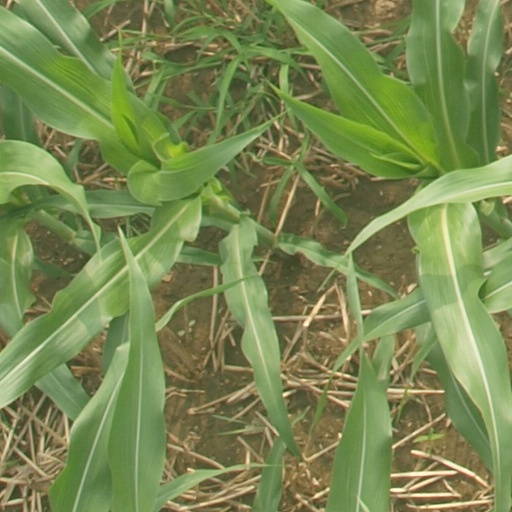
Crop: maize; corn